Yamna Lobos

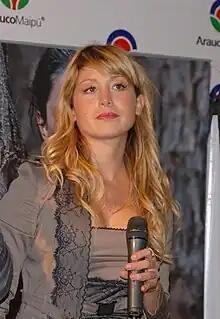
Yamna Lobos in 2011

Yamna Carolina Lobos Astorga (born February 26, 1983) is a popular Chilean dancer, television host, and actress.